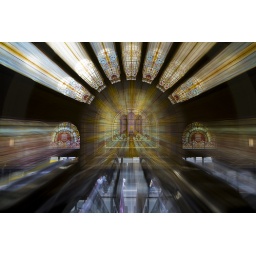
Stained glass windows in the Queen Victoria Building over looking George St. EOS 5d f11 0.8 ISO 200